Seibu 2000 series

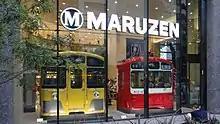
The cab end of car 2098 preserved inside the Maruzen bookshop in Tokyo, in August 2017. The cab next to it is a former Keikyu 800 series.

The cab end of former car Tc 2098 is preserved inside the Maruzen Ikebukuro bookshop in Toshima, Tokyo. Built in June 1992 at Seibu Railway's Tokorozawa factory, it was withdrawn in September 2016, and moved to the ground floor of the Maruzen Ikebukuro bookshop building in March 2017, while still under construction.